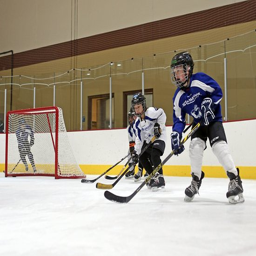
ice in paradise : ice skating and ice hockey for all ages !